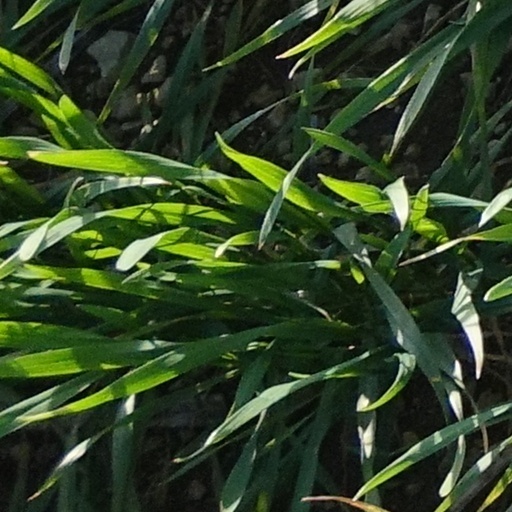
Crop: wheat